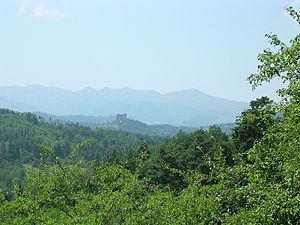
Les monts Dore sont un massif volcanique situé en France, à l'ouest du département du Puy-de-Dôme et au centre du Massif central. Ils font partie du parc naturel régional des volcans d'Auvergne. Cette région pittoresque est parsemée de lacs, de stations thermales et d'églises romanes. On y pratique le ski en hiver, la randonnée pédestre en été. C'est la principale zone de production du saint-nectaire.